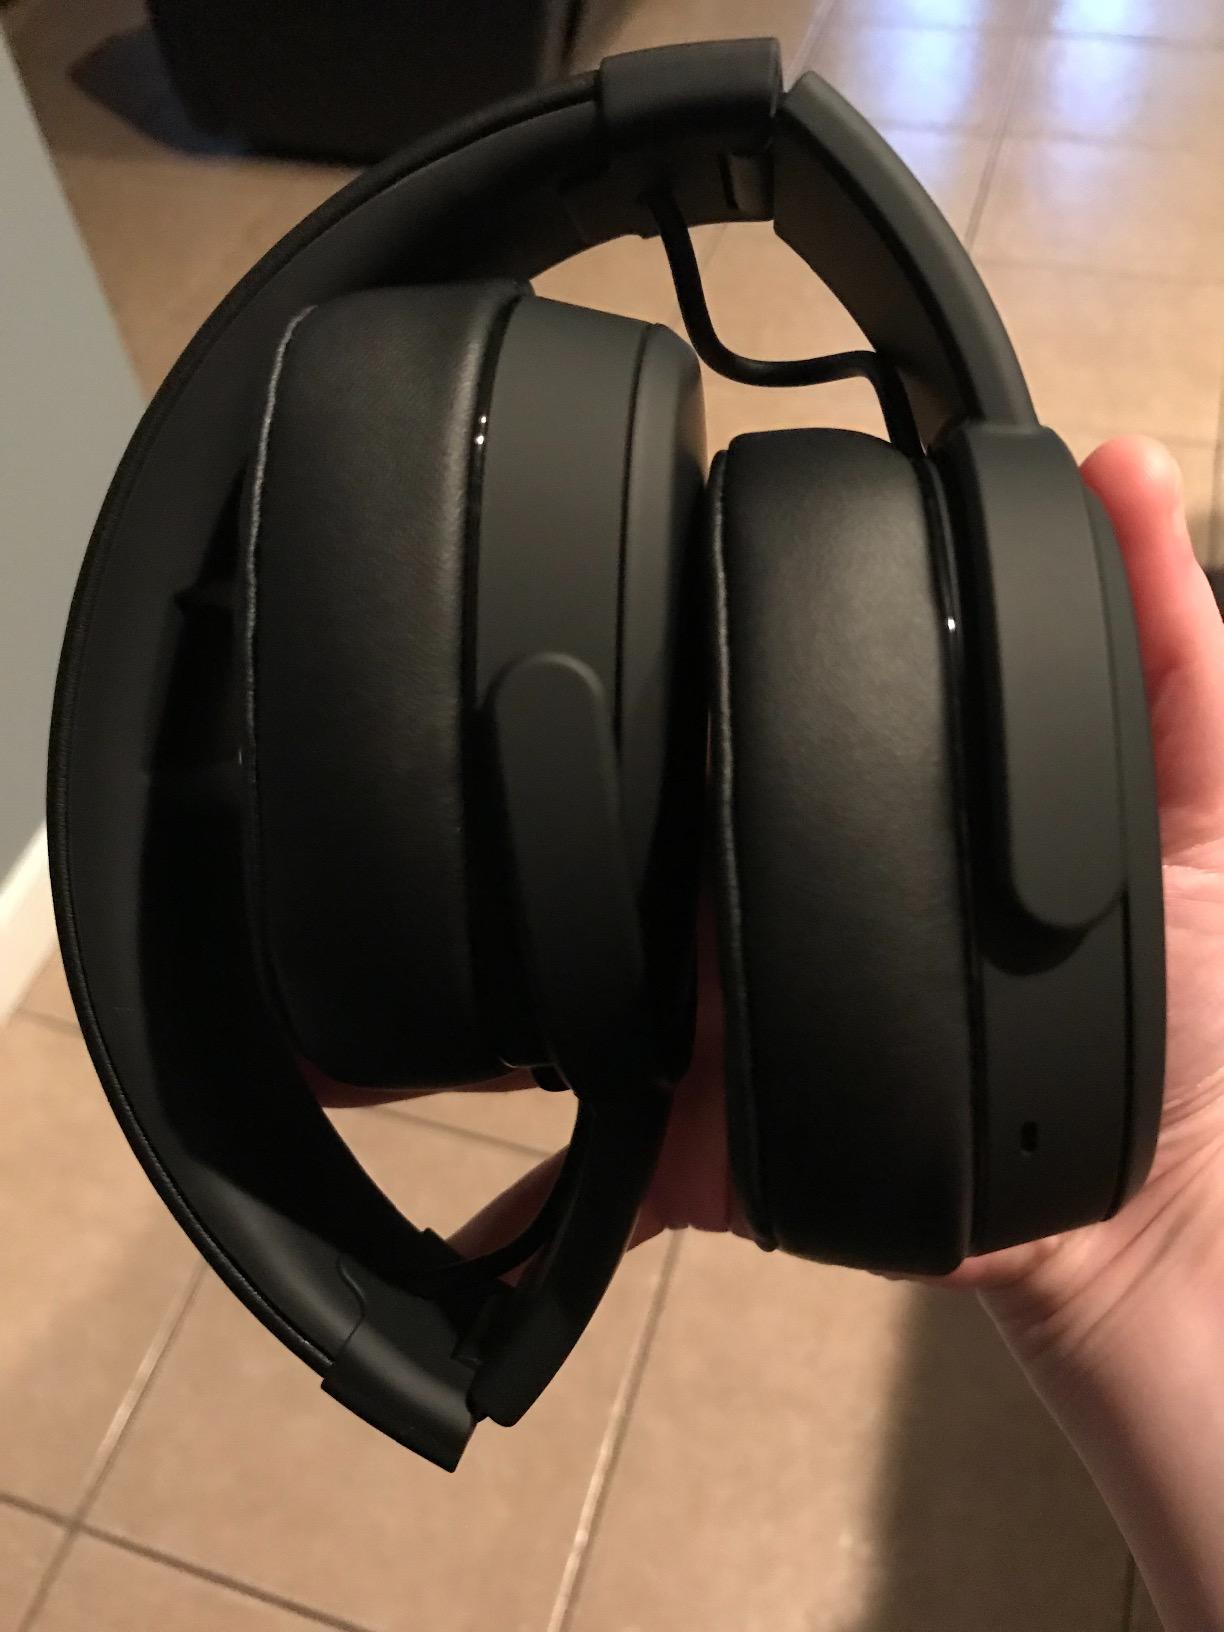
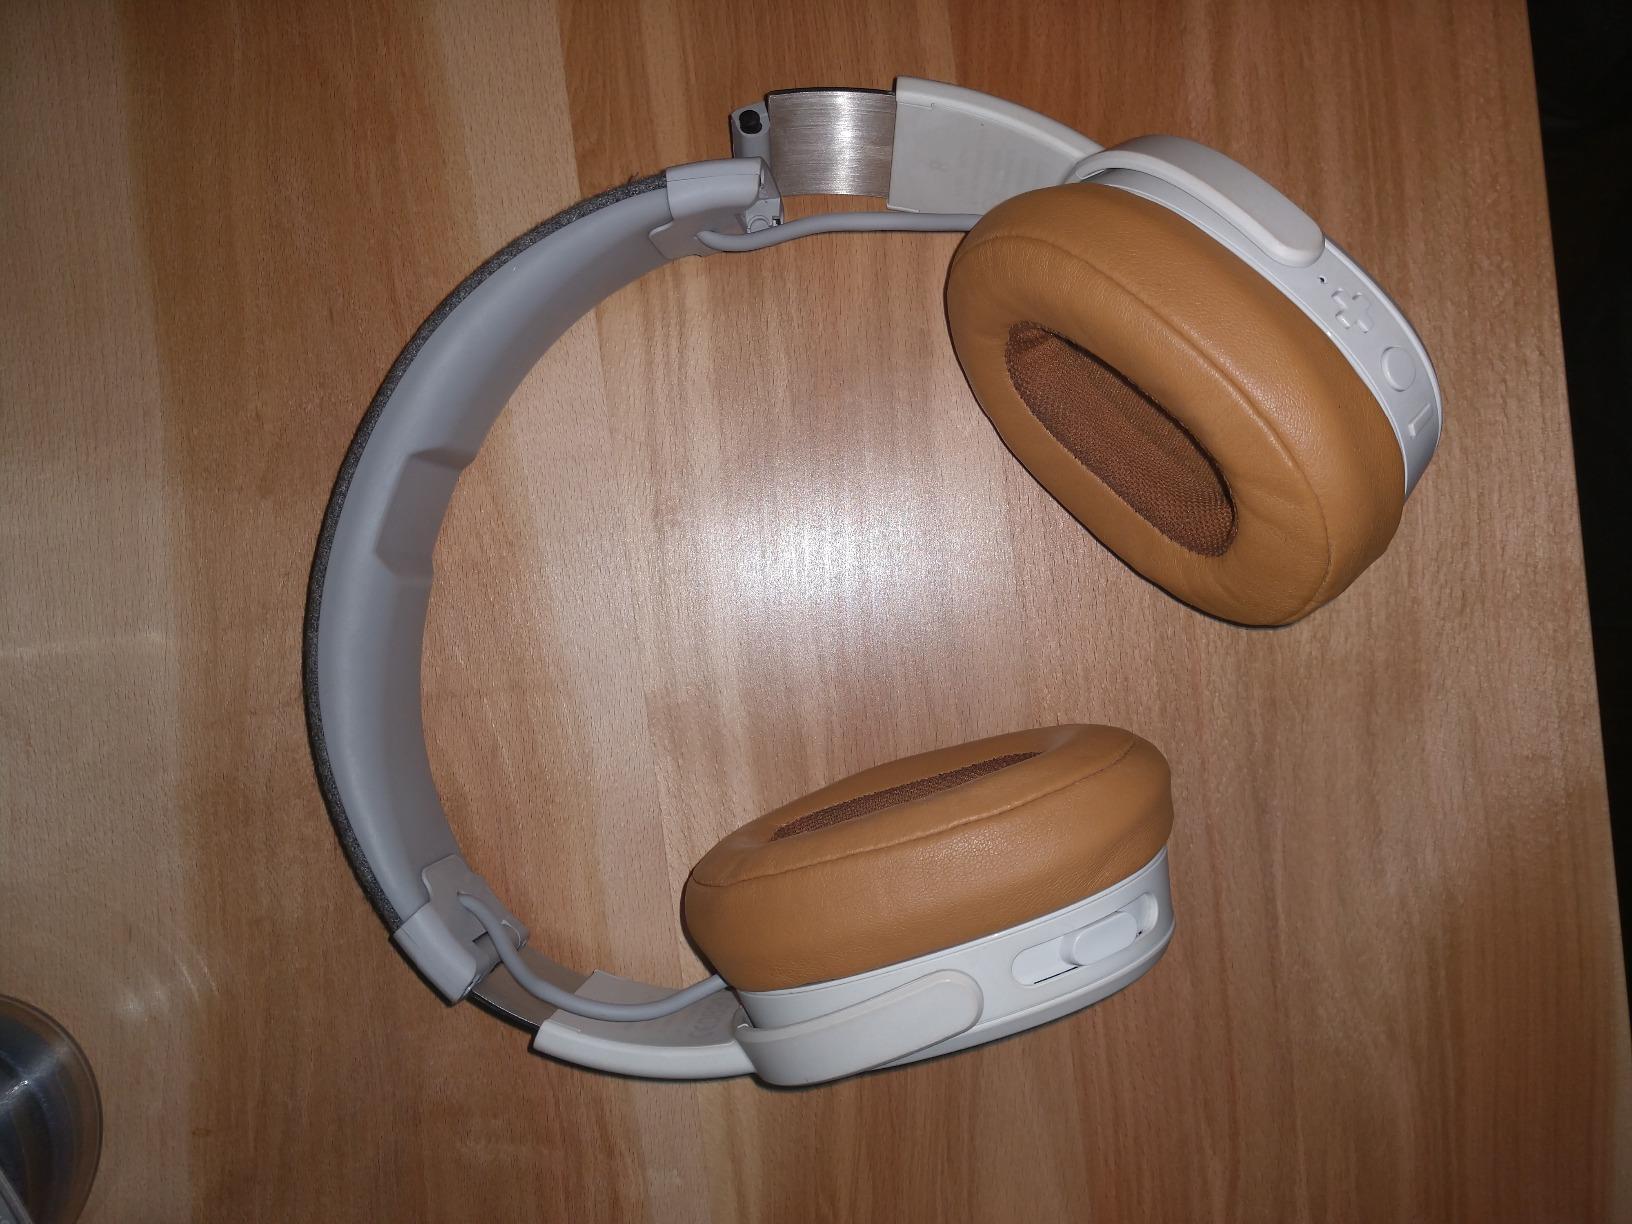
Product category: headphones
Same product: no